St. Ulrich (Amendingen)

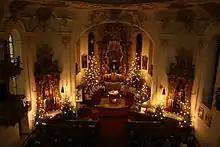
View from the second matroneum onto the nave and into the high choir during the Christmas Mass 2009

The church stands in the northern part of the Amendingen district in the so-called Altdorf on a hill of the Memminger Achtal. It is surrounded by a retaining wall, which merges into a churchyard wall to the west and south. Within this churchyard wall, to the west of the church, stands the old mortuary, which has been converted into a chapel and contains a statue of the flagellated Savior. To the north and northeast, outside the churchyard wall, are the parish house and the rectory. Of the old buildings, only an Upper Swabian farm has survived to the east. The loose development in the west with other farms below the church was condensed in the 1980s in favor of a new development area with residential buildings. To the north is the cemetery with a funeral hall.